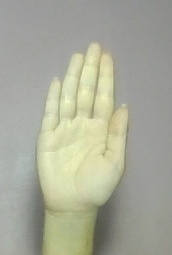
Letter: seen